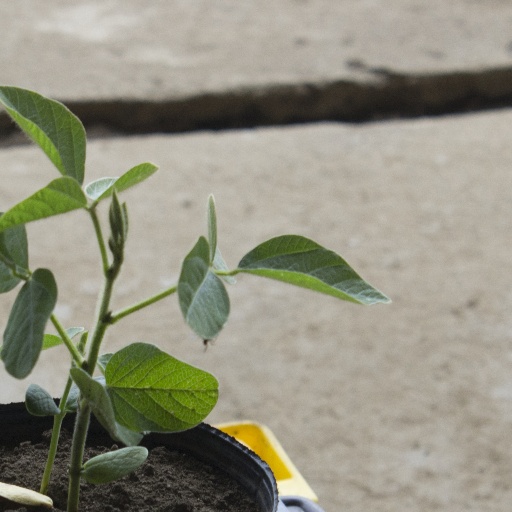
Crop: soybean